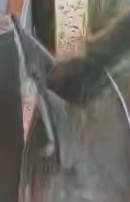
Face region: ears (position_of_ears)
Pain indicator: not_present